80th United States Congress

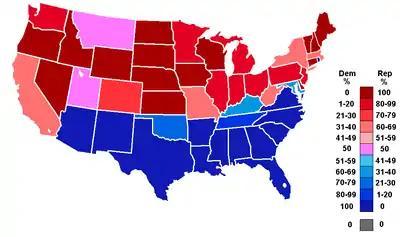
Percentage of members from each party by state at the opening of the 80th Congress, ranging from dark blue (most Democratic) to dark red (most Republican).

The names of members of the House of Representatives elected statewide "at-large," are preceded by an "At-Large", and the names of those elected from districts, whether plural or single member, are preceded by their district numbers.